Fiona Apple

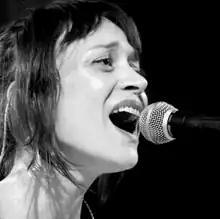
Apple performing in Miami Beach, 2012

Apple contributed a previously unreleased song entitled "Dull Tool" to the soundtrack of the 2012 Judd Apatow film "This Is 40". Another song was recorded for the film but was not used, ending up as the track "Cosmonauts" on her 2020 album "Fetch the Bolt Cutters". In November 2012, Apple wrote a letter to her fans – a scan of which was posted to her website and her Facebook page – postponing the South American leg of her tour due to the health of her dog, Janet. According to the letter, the dog has Addison's disease and has had a tumor "idling in her chest" for two years.